Marist University

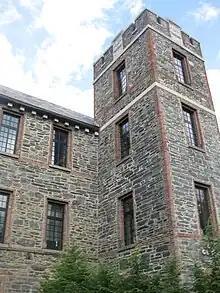
Greystone

In 1908, the Brothers purchased the Edward Bech estate to enable the hermitage to expand, increasing the size of their property to .